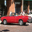
Label: automobile